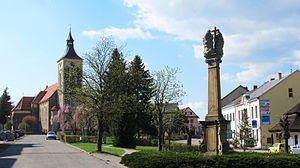
Proseč est une ville du district de Chrudim, dans la région de Pardubice, en République tchèque. Sa population s'élevait à 2 086 habitants en 2017.